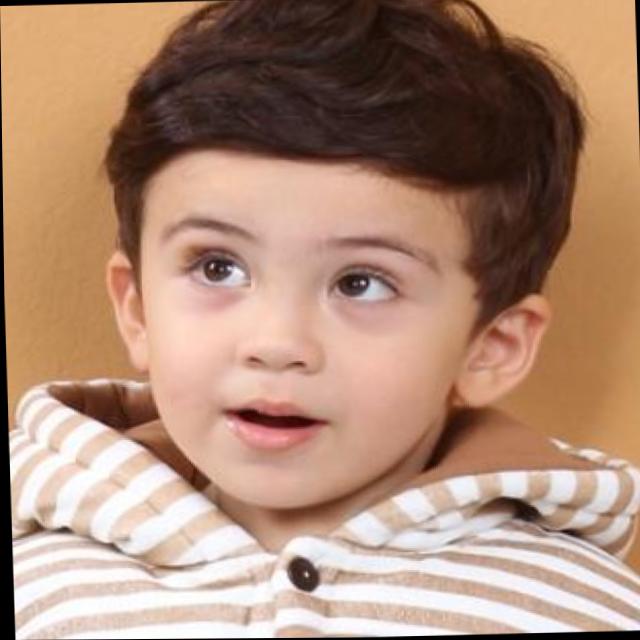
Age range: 0-12